Hell Is Other Robots

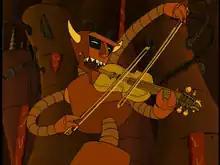
The Robot Devil playing the solid gold fiddle

This episode contains a large amount of religious parody, with references to many religiously themed works of fiction. The episode's title is itself a parody of the famous line "Hell is other people" from Jean-Paul Sartre's one act play "No Exit", though the episode has no other resemblance to the play. The punishments in Robot Hell are similar to the levels and rationale which are portrayed in Dante's "The Divine Comedy", specifically the "Inferno". The "Fairness in Hell Act", where the damned may engage in a fiddle battle to save his soul and win a solid gold fiddle, is taken directly from The Charlie Daniels Band song "The Devil Went Down to Georgia". Jokes poking fun at New Jersey are included because writer Cohen and actor DiMaggio both grew up there.